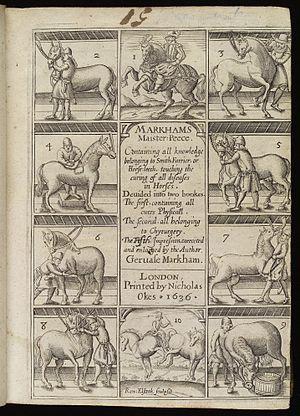
L'histoire de la médecine vétérinaire retrace l'évolution des soins aux animaux depuis les premiers temps de leur domestication jusqu'à la création et au développement d'une profession spécifique chargée de la médecine et de la chirurgie des espèces domestiques et sauvages.